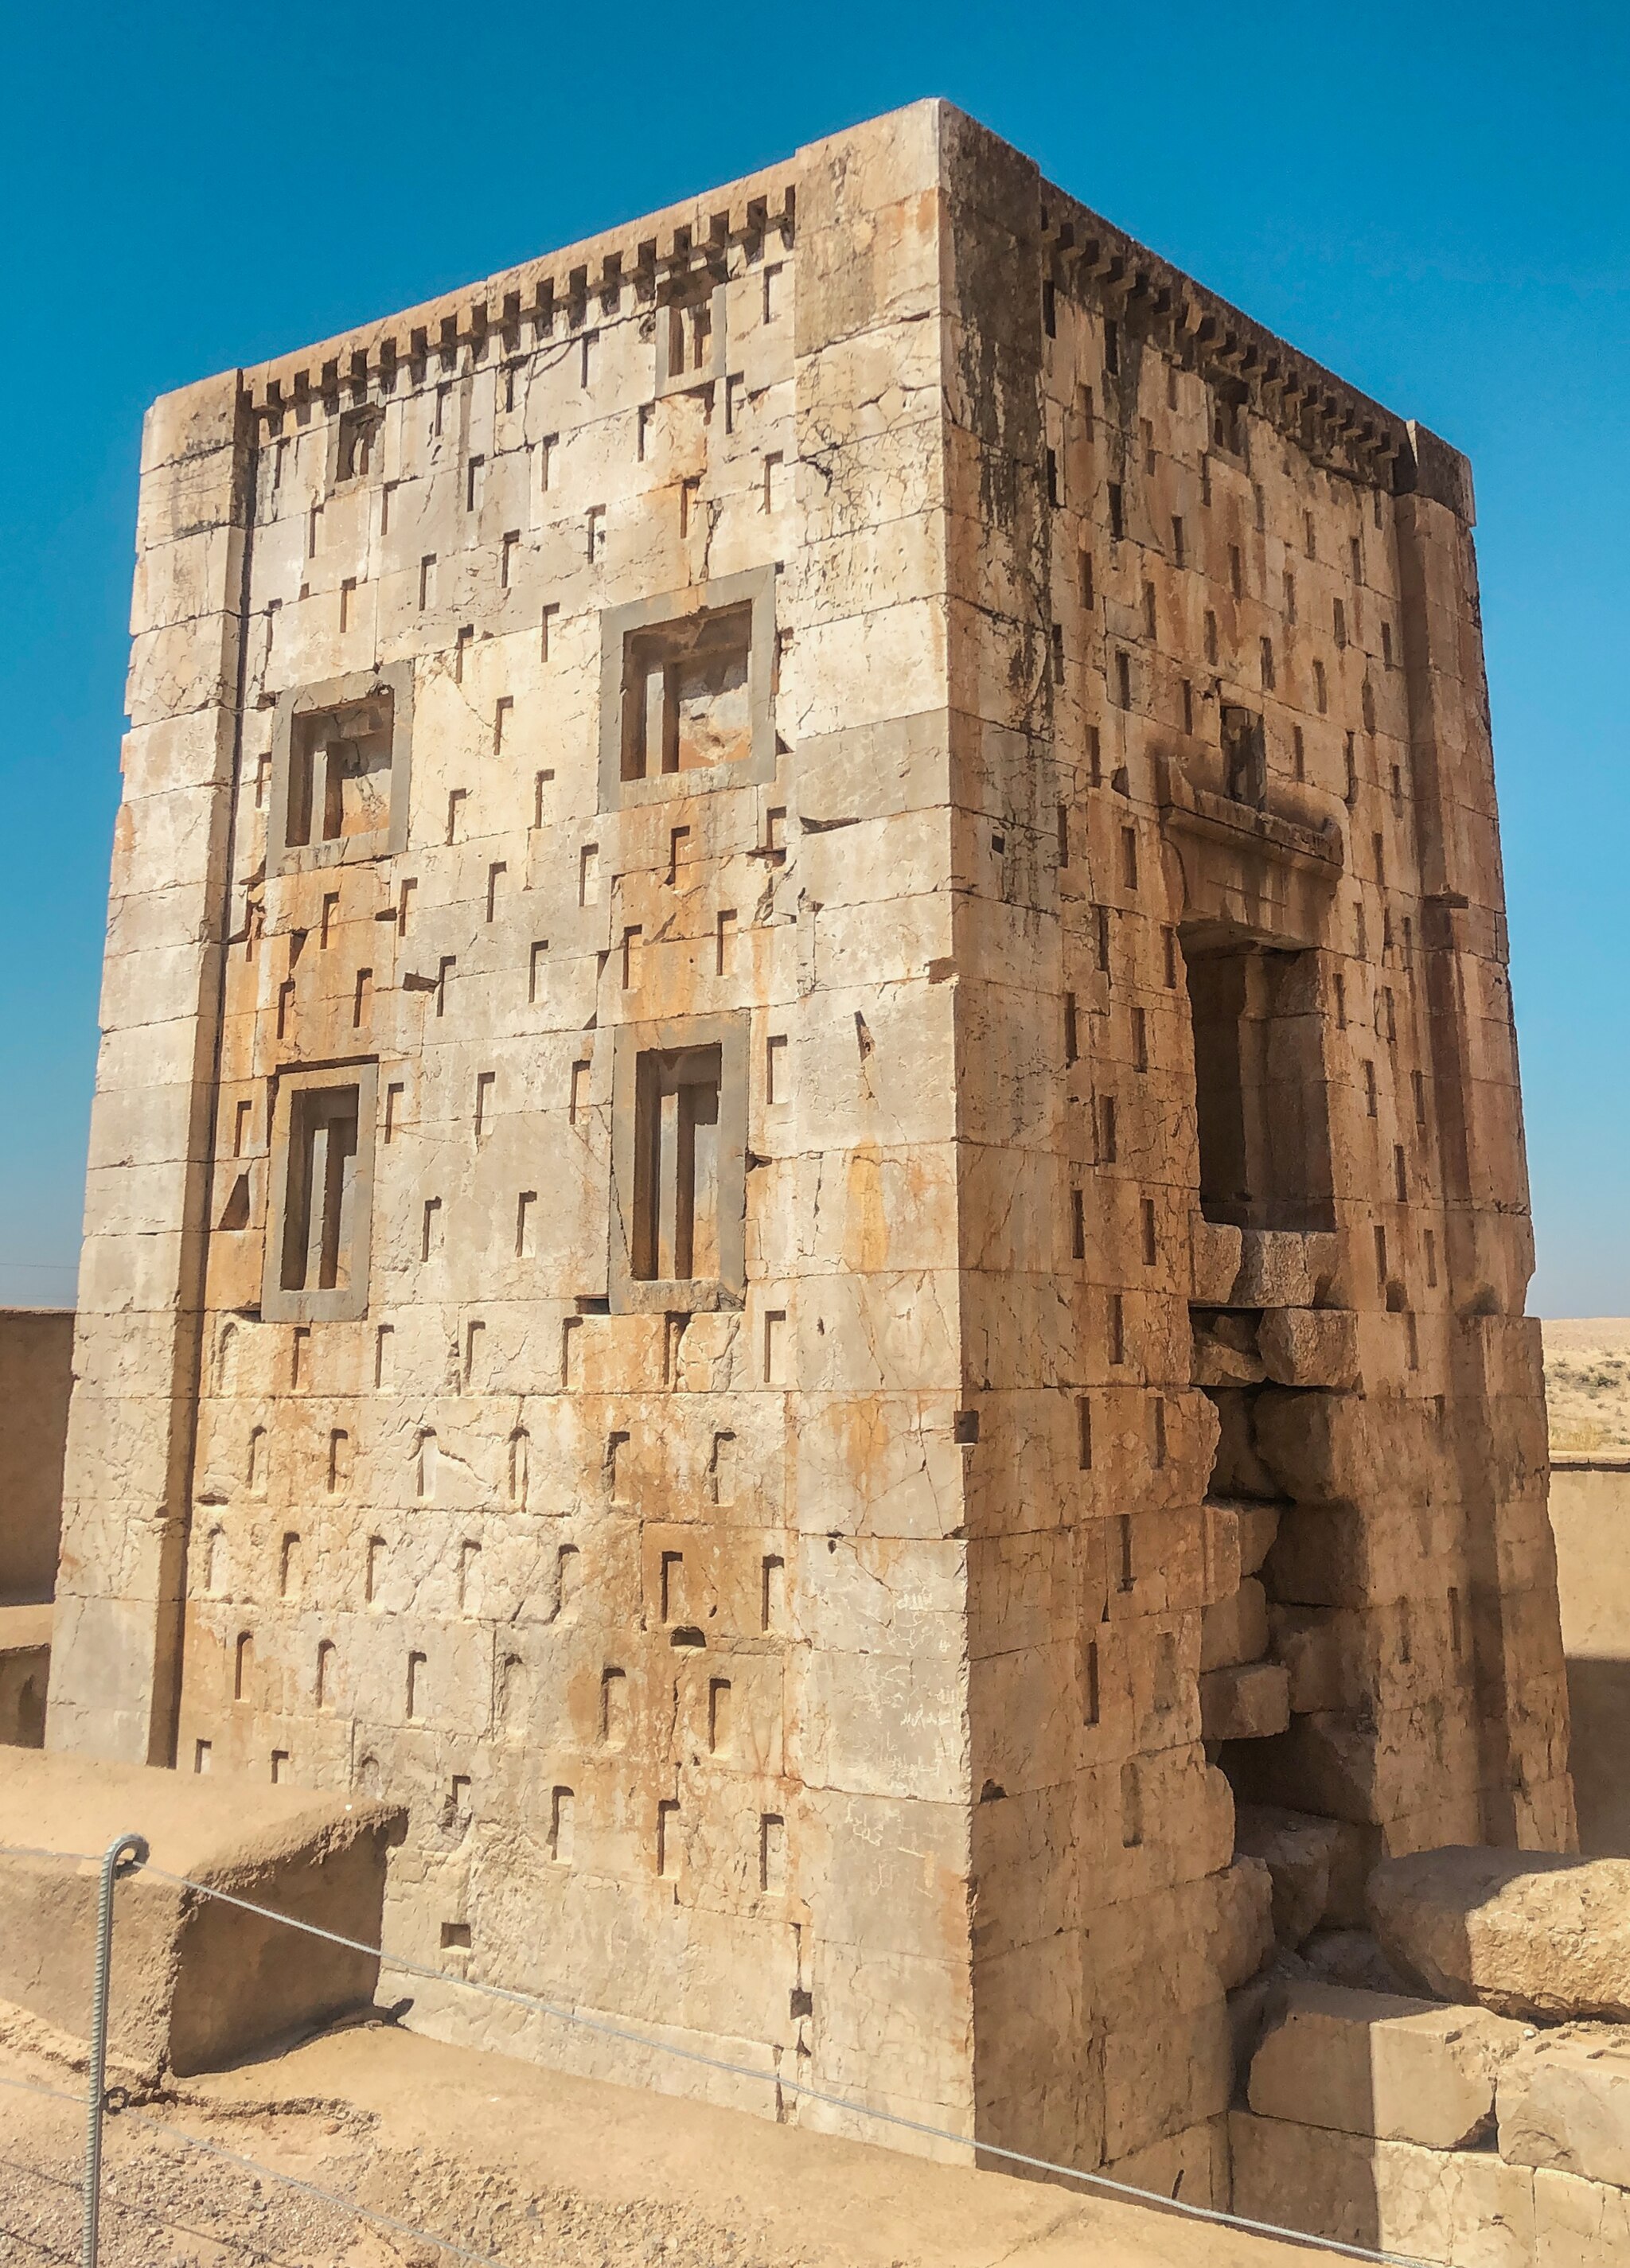
Title: كعبة زرادشت
Description: هو نصب تذكاري يمتد قدمه إلى العهد الإخميني، أي حوالي القرن الخامس قبل الميلاد، والنصب مبني على شكل برج في نقش رستم، وهي من الآثار العالمية المهمة، تقع في شمال غرب برسبوليس في إيران،
Date: 2019-02-20 23:17:35
Categories: Ka'ba-ye Zartosht, Self-published work